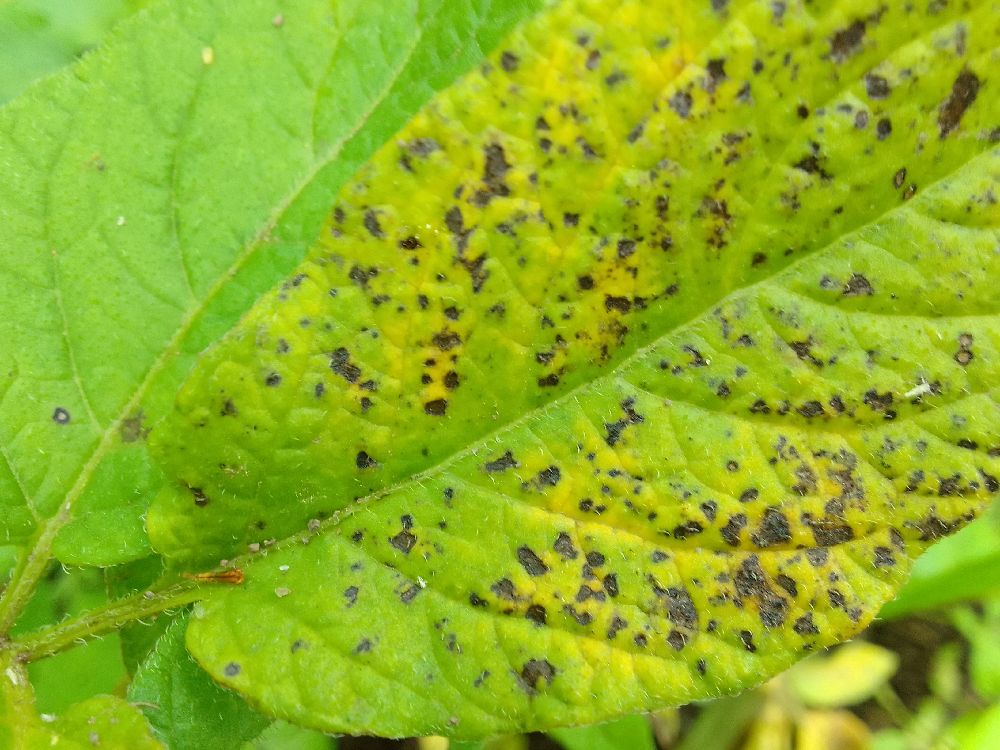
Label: Early blight